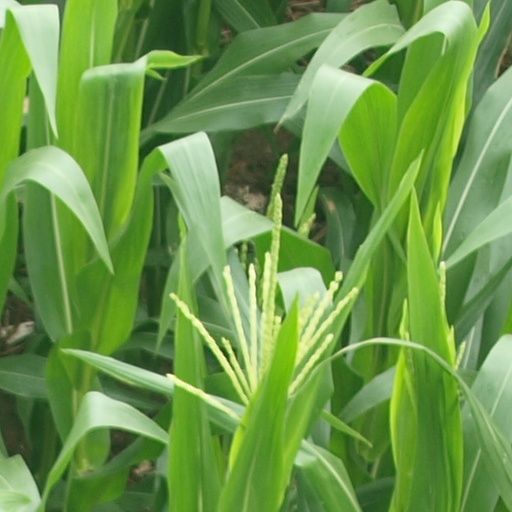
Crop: maize; corn